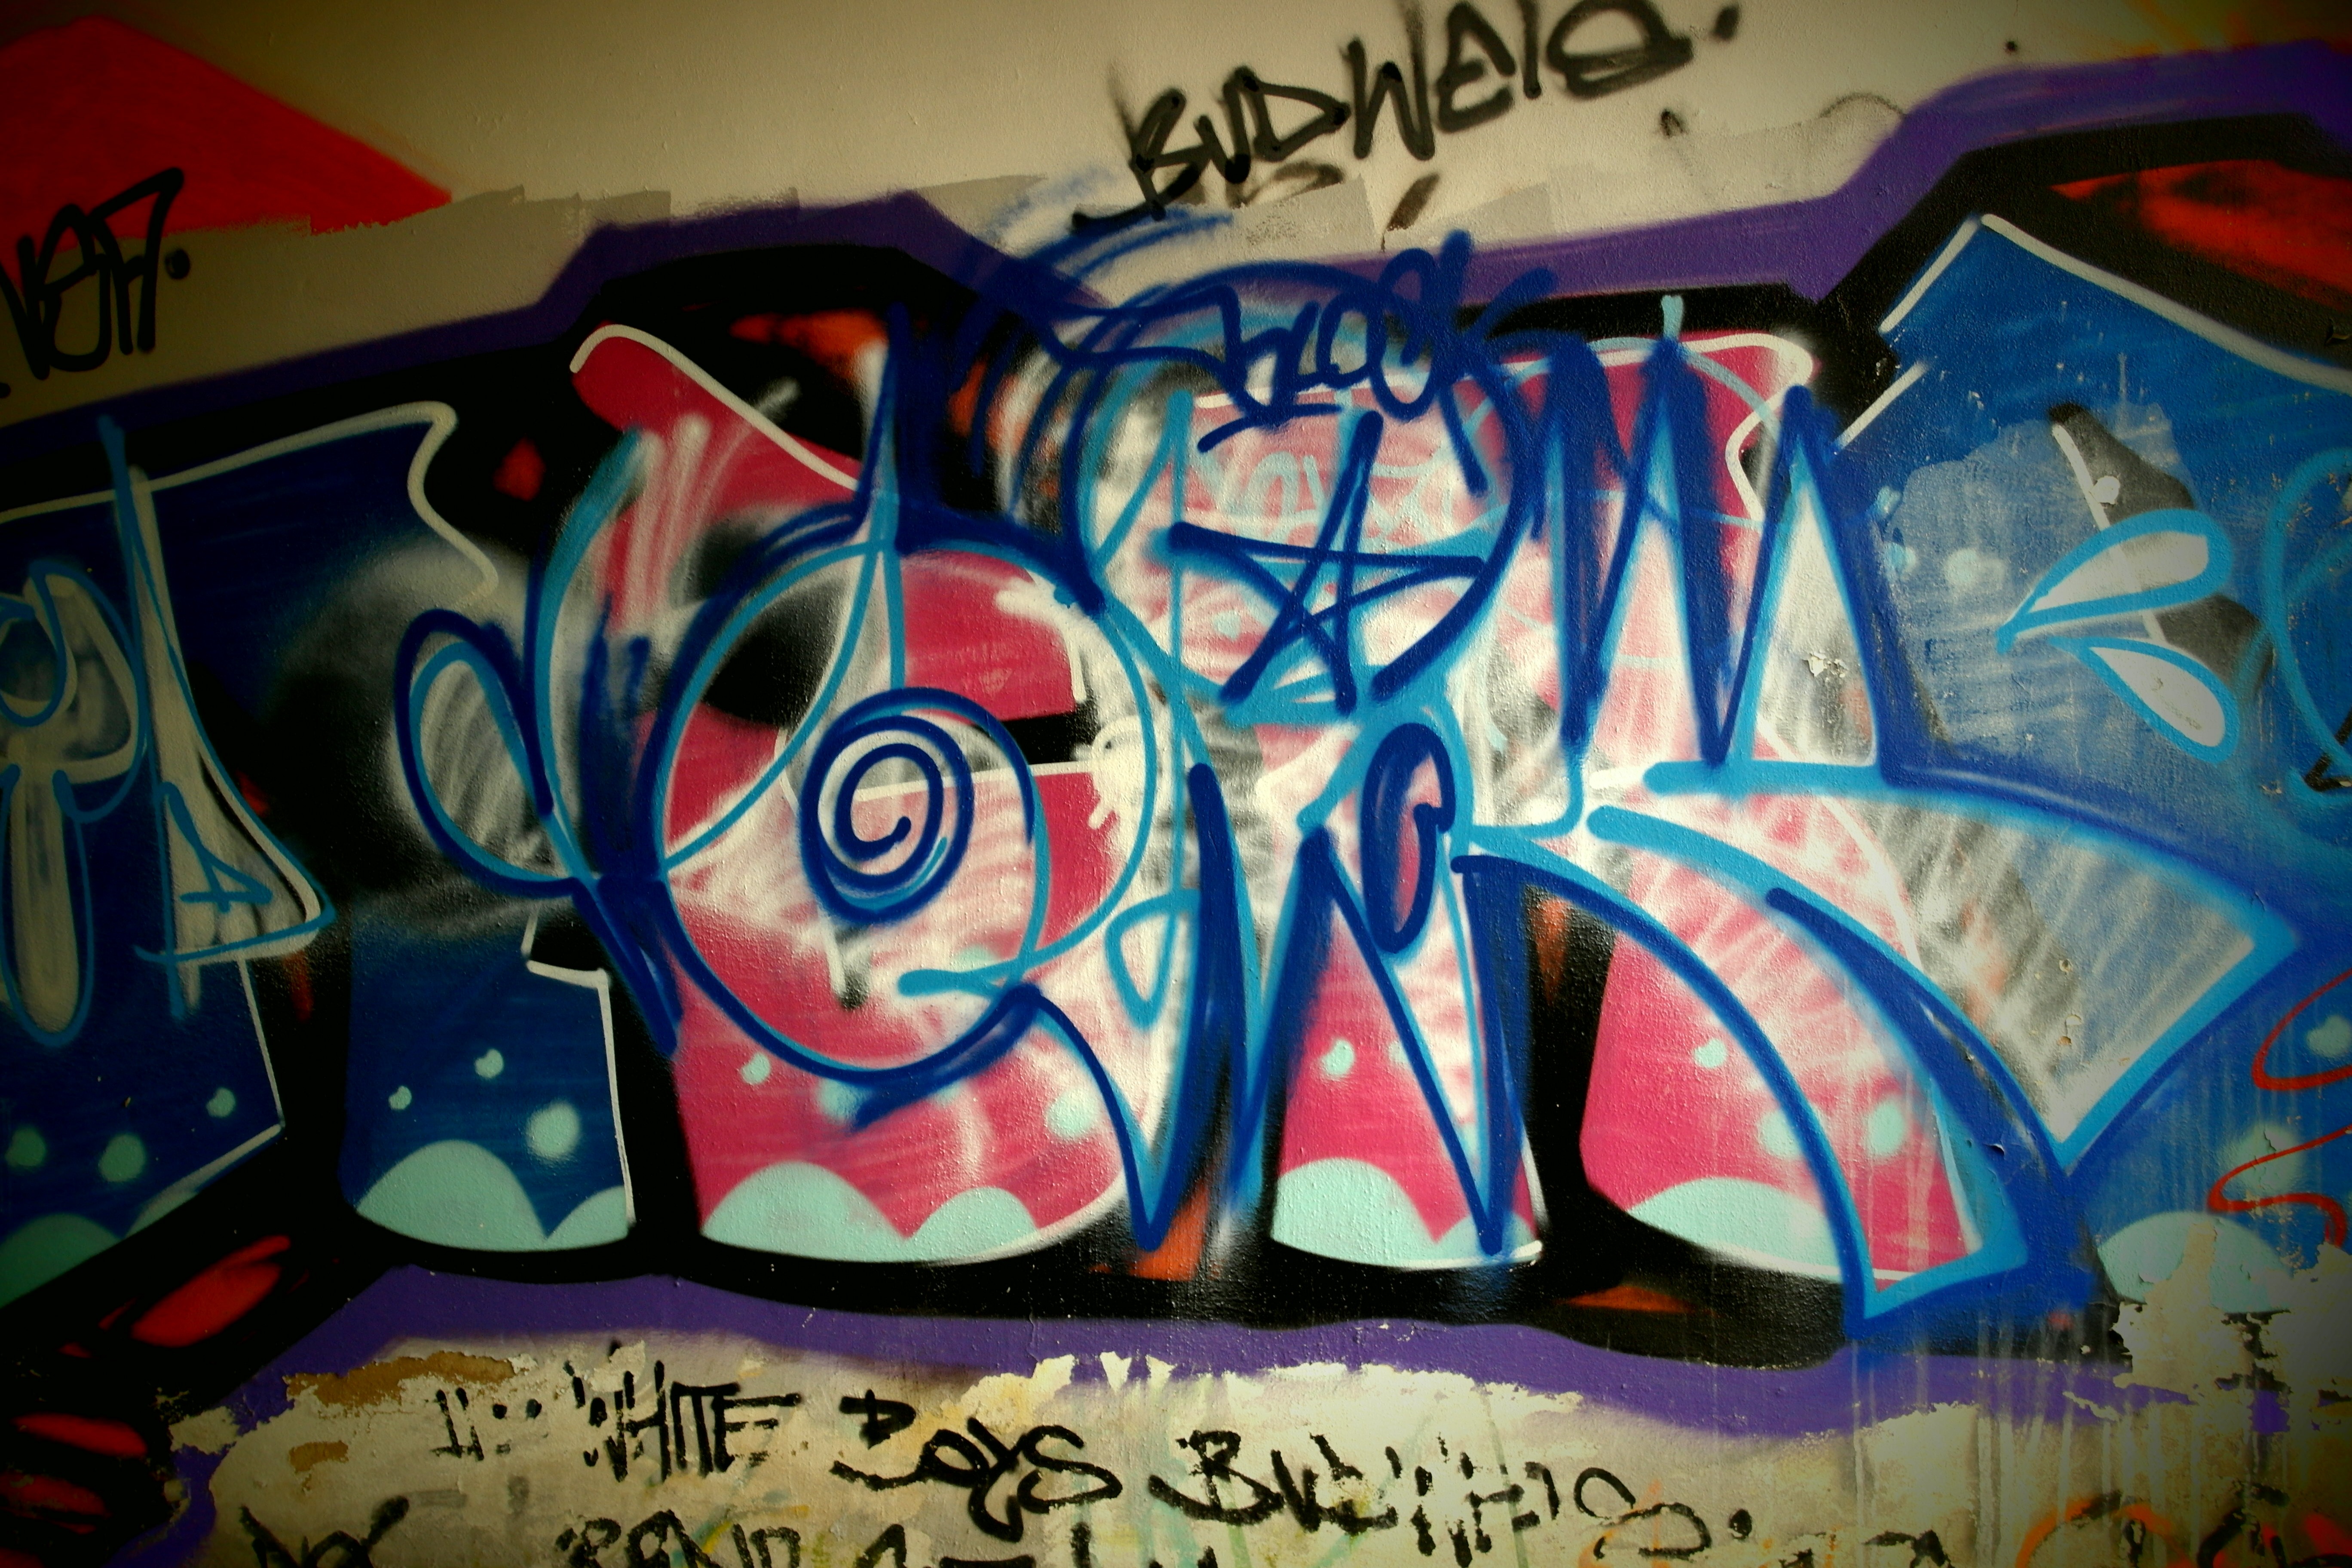
wall, spray, graffiti, art, colors, signs, talent